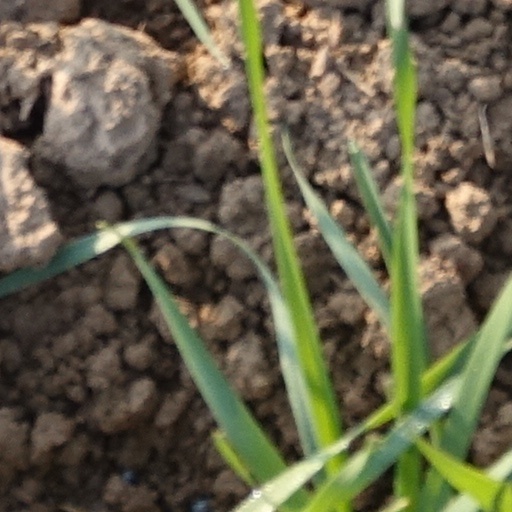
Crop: wheat